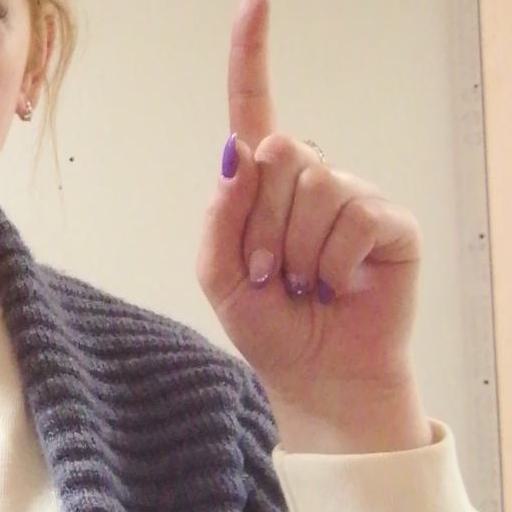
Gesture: one